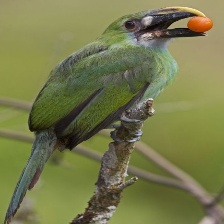
Species: BLUE THROATED TOUCANET
Scientific name: AULACORHYNCHUS CAERULEOGULARIS
ImageNet parent category: toucan